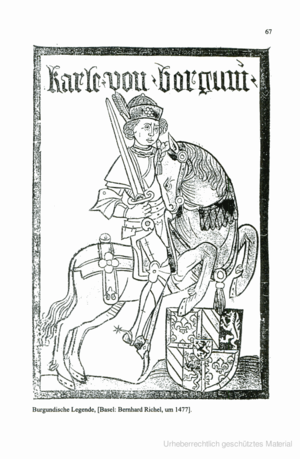
Les guerres de Liège sont 3 rébellions de la principauté de Liège contre l’État bourguignon en expansion dans les années 1460.